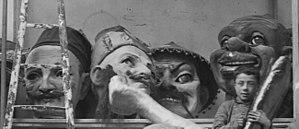
Grosses têtes du Carnaval de Paris.
Le Carnaval de Paris est une fête populaire parisienne succédant à la Fête des Fous, laquelle prospérait depuis au moins le XIᵉ siècle jusqu'au XVᵉ siècle.